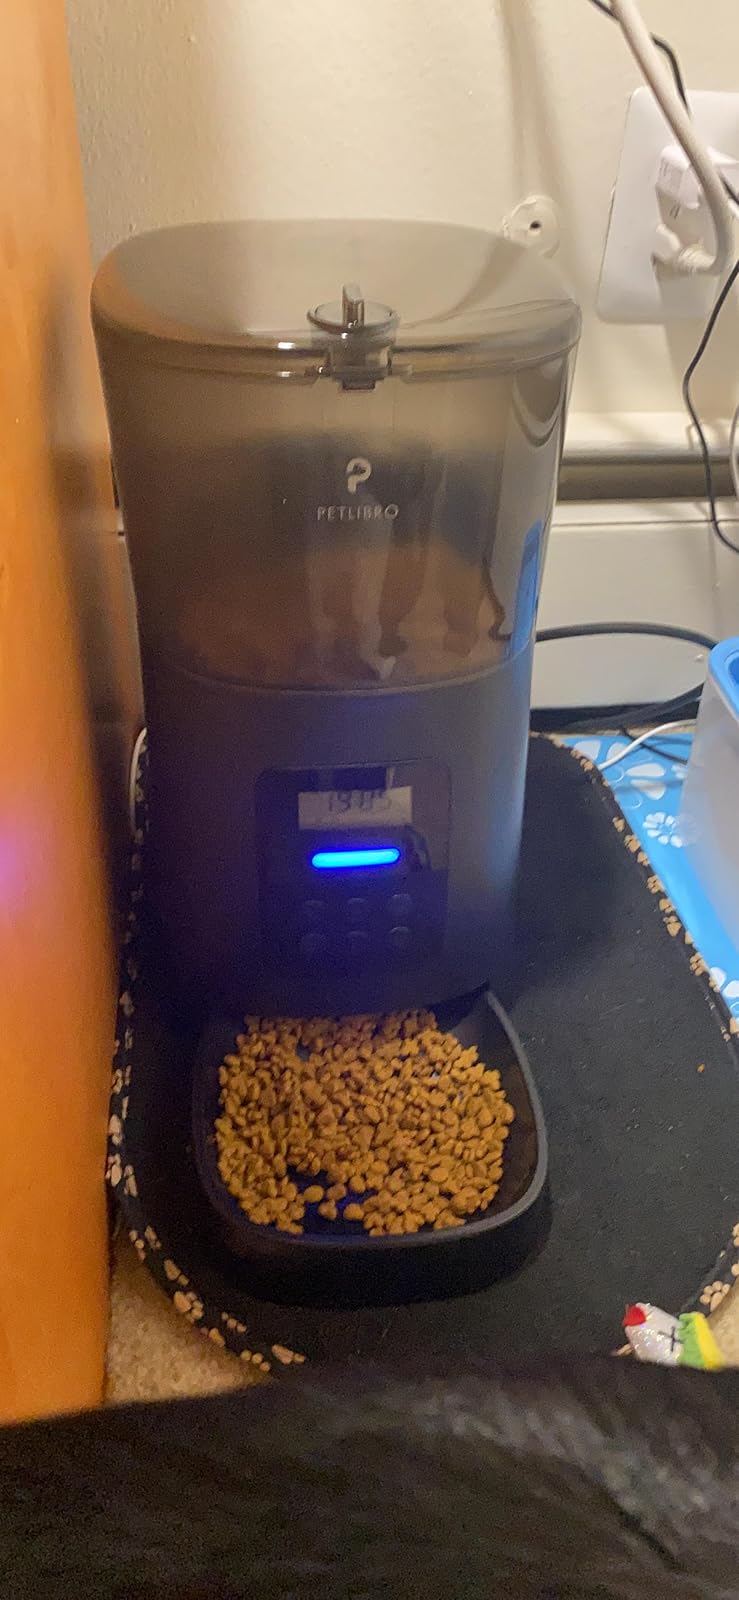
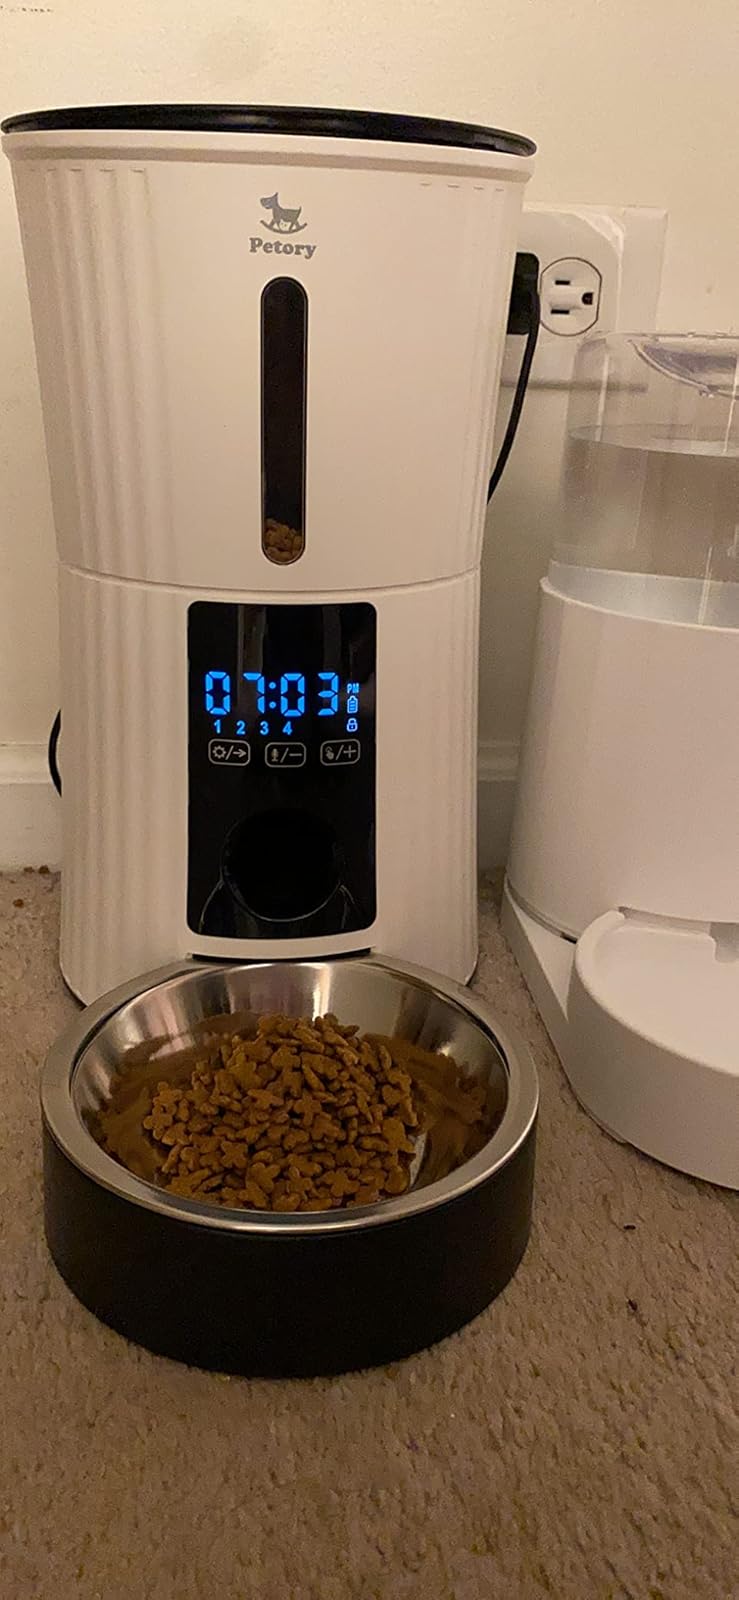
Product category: items_feeder
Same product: no